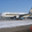
Label: airplane